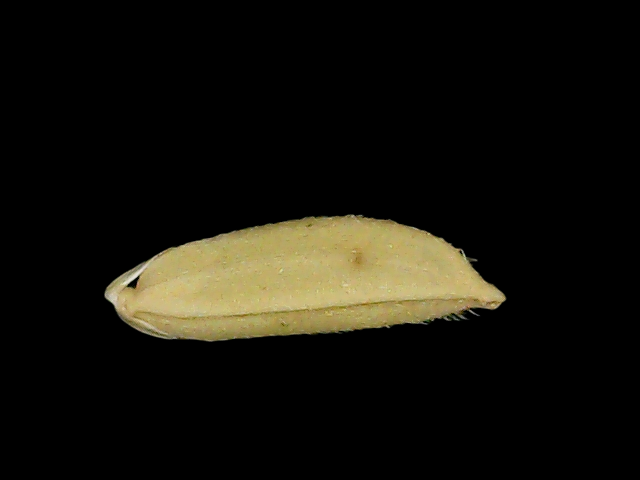
Rice variety: Bd75